Močilnik Springs

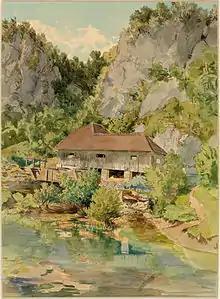
"Močilnik" by Ladislav Benesch (watercolor, 1887), kept by the National Museum of Slovenia

The name "Močilnik" is derived from the Slovene common noun "močilnik" '(hidden) spring', synonymous with the related word "močilo", both derived from the Slavic root "*mak-" 'wet, damp'.